Ukrainian Carpathians

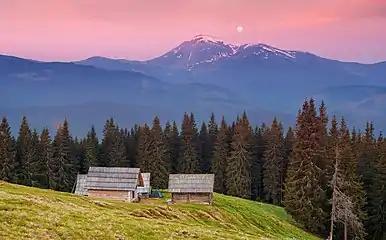
Ukrainian Carpathians (Carpathian Biosphere Reserve)

The Ukrainian Carpathians are a section of the Eastern Carpathians, within the borders of modern Ukraine. They are located in the southwestern corner of Western Ukraine, within administrative territories of four Ukrainian regions (oblasts), covering northeastern part of Zakarpattia Oblast, southwestern part of Lviv Oblast, southern half of Ivano-Frankivsk Oblast and western half of Chernivtsi Oblast.